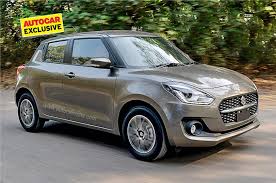
Label: noambulance